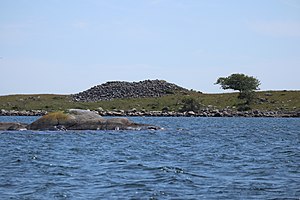
Jerkholmen
Gravhøj i østlige ende af Jerkholmen
Jerkholmen er en ø i Arendal kommune i Agder fylke i Norge, helt mod syd i kommunen, nær grænsen til Grimstad.